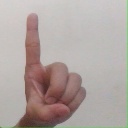
अक्षर: ड